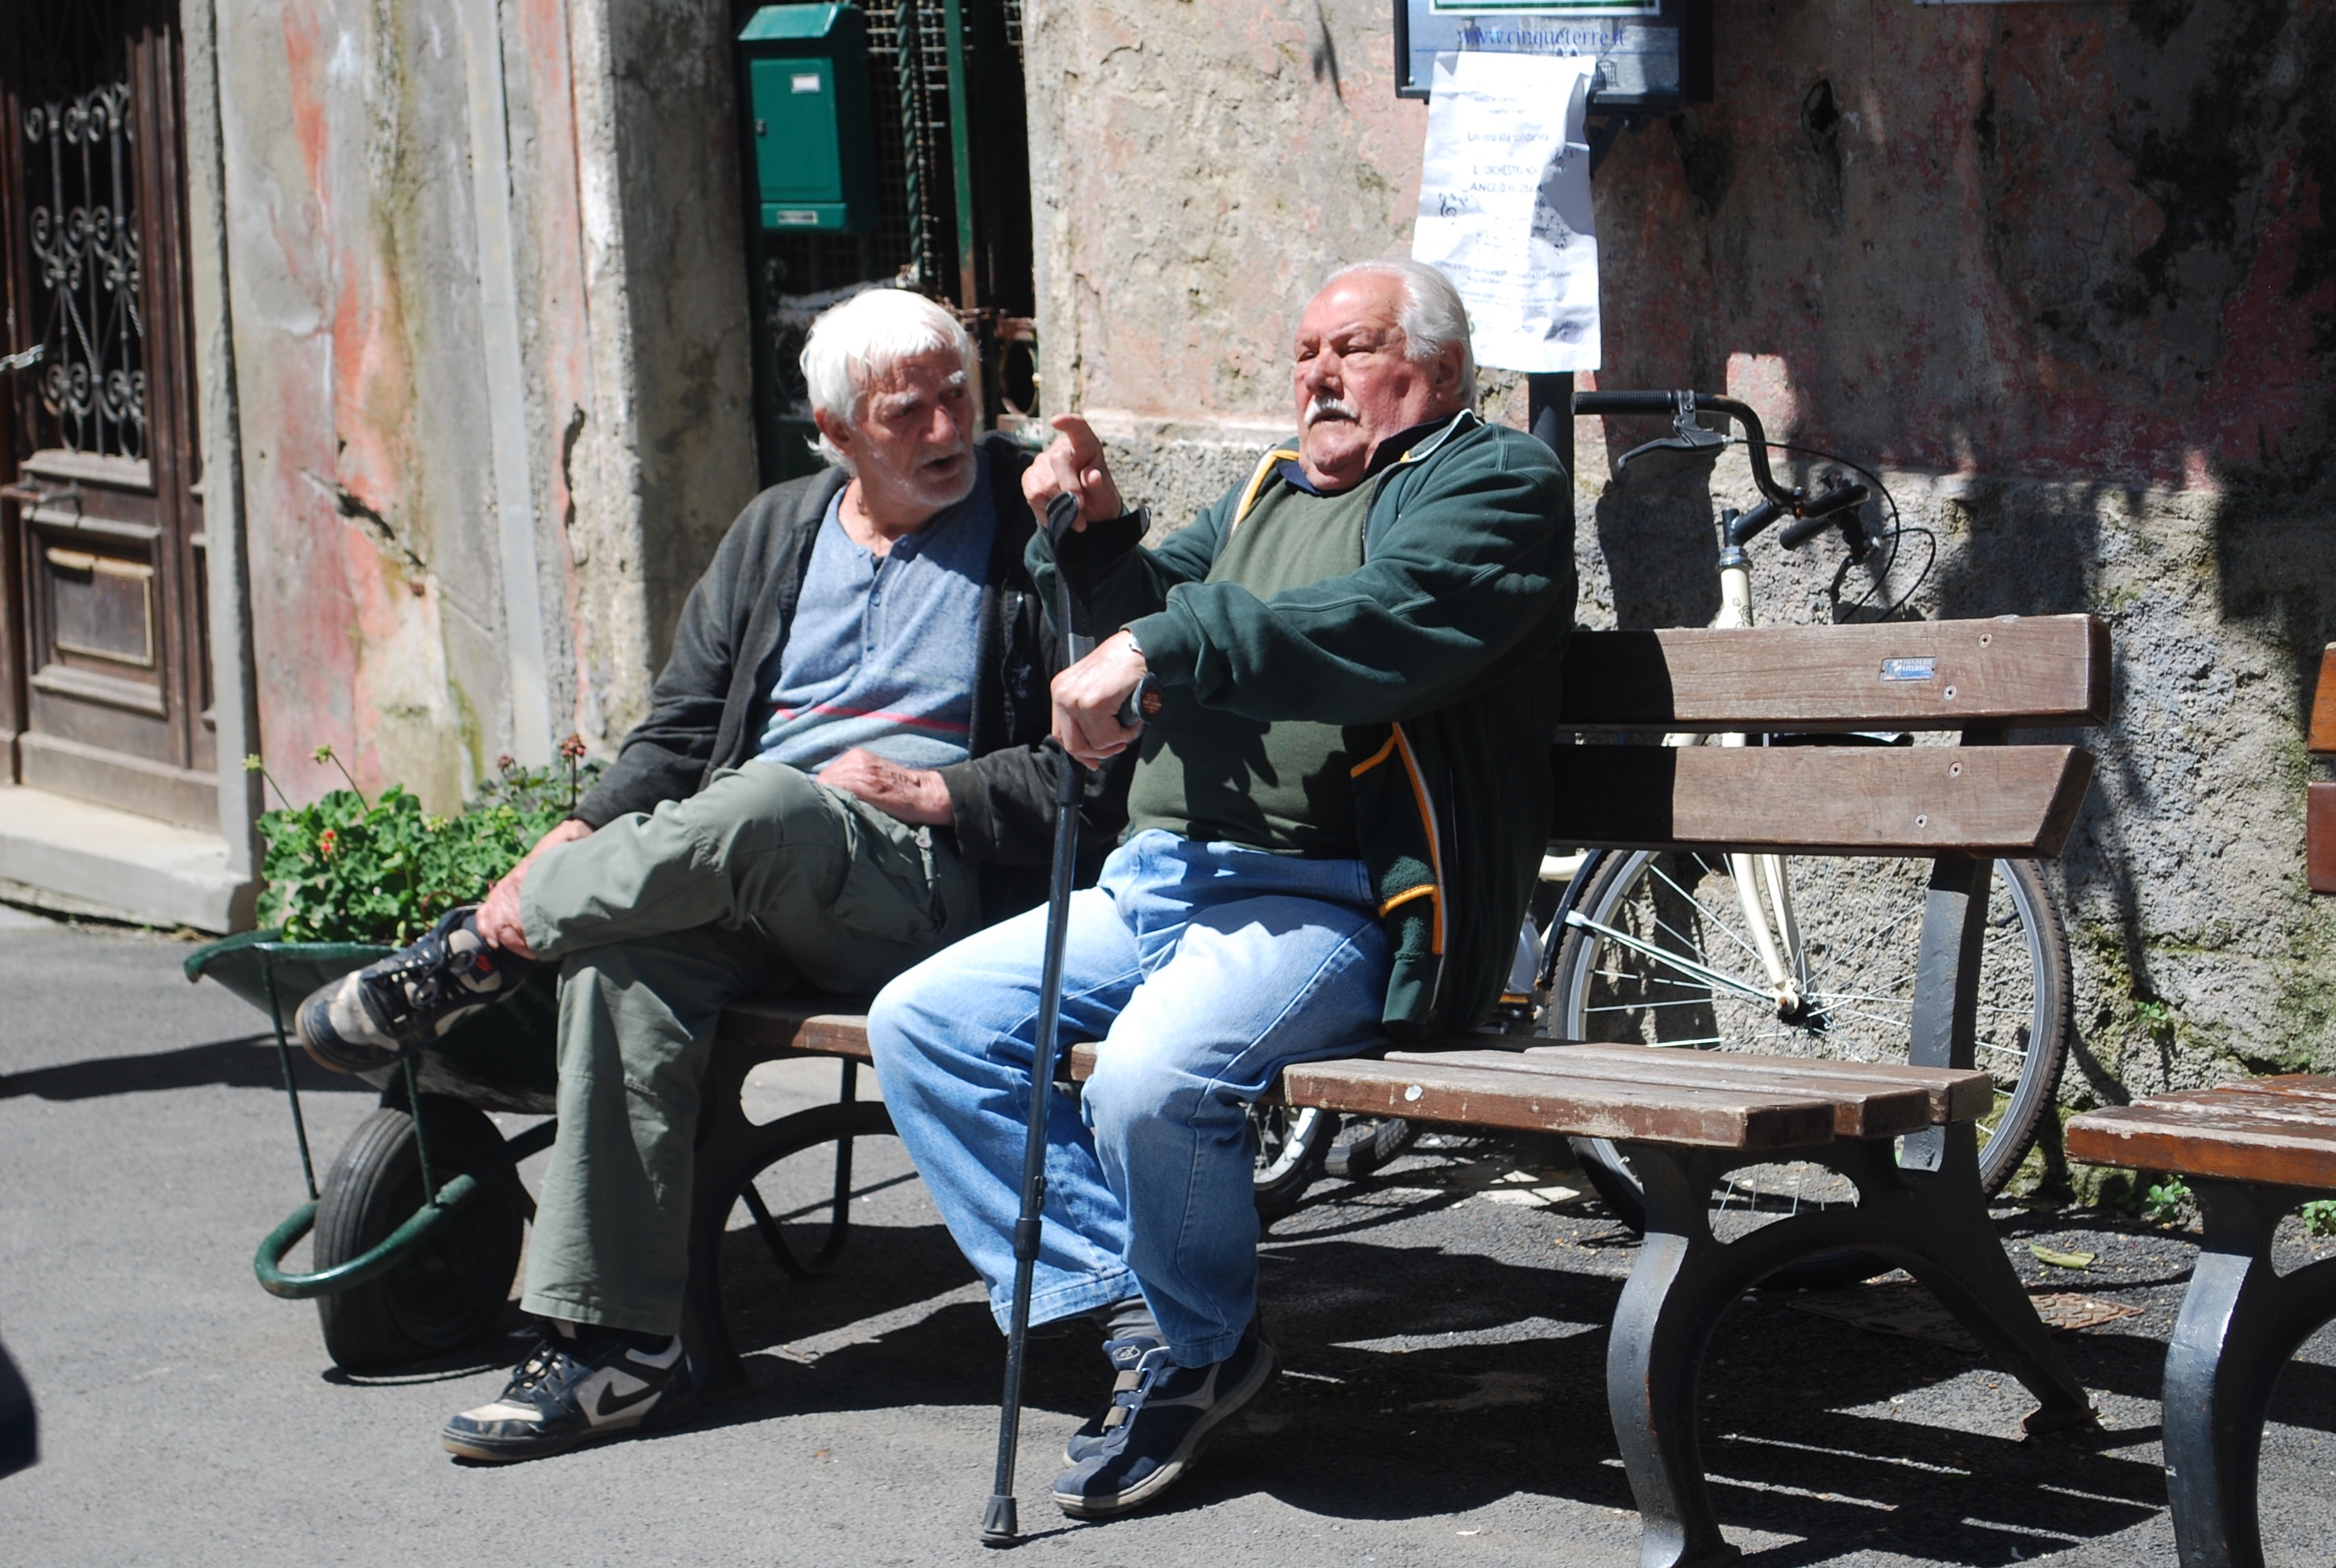
people, street, summer, male, europe, italy, lifestyle, men, european, italian, argue, italian men